Friedenskirche (Monheim-Baumberg)

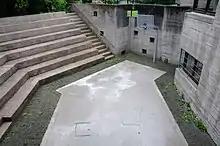
Amphitheater

The concrete walls outside and inside show the grain of the detailed wooden formwork. Geometric forms with partly religious meaning were built with elaborated techniques, and the cross is repeated in numerous outer and inner walls. Arrows in the ceiling symbolize the Holy Spirit pointing in all directions.